Uzunköprü railway station

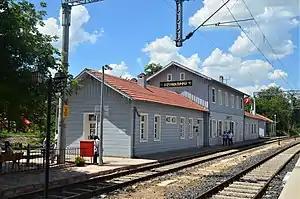

Uzunköprü railway station is a railway station on the Istanbul-Pythio railway. Located just north of Uzunköprü, the station is in the village of Demirtaş along the D.550 state highway. It is the last serviceable station on the railway before it crosses over into Greece. Prior to the Greek debt crisis, the Friendship Express, running from Istanbul to Thessaloniki, stopped at the station, until service was indefinitely suspended in February 2011.